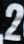
Number: 2